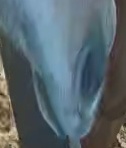
Face region: mouth_nostrils (mouth_chin_nostrils_and_profile)
Pain indicator: moderately_present